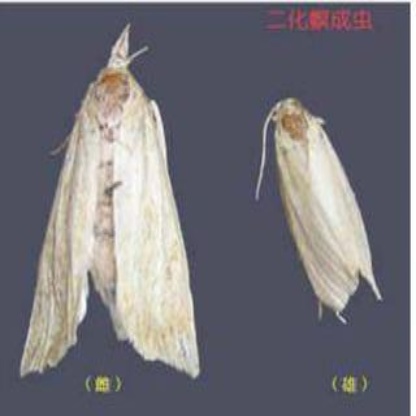
Nhãn: Sâu đục thân (Sọc nâu )( Chilo suppressalis )